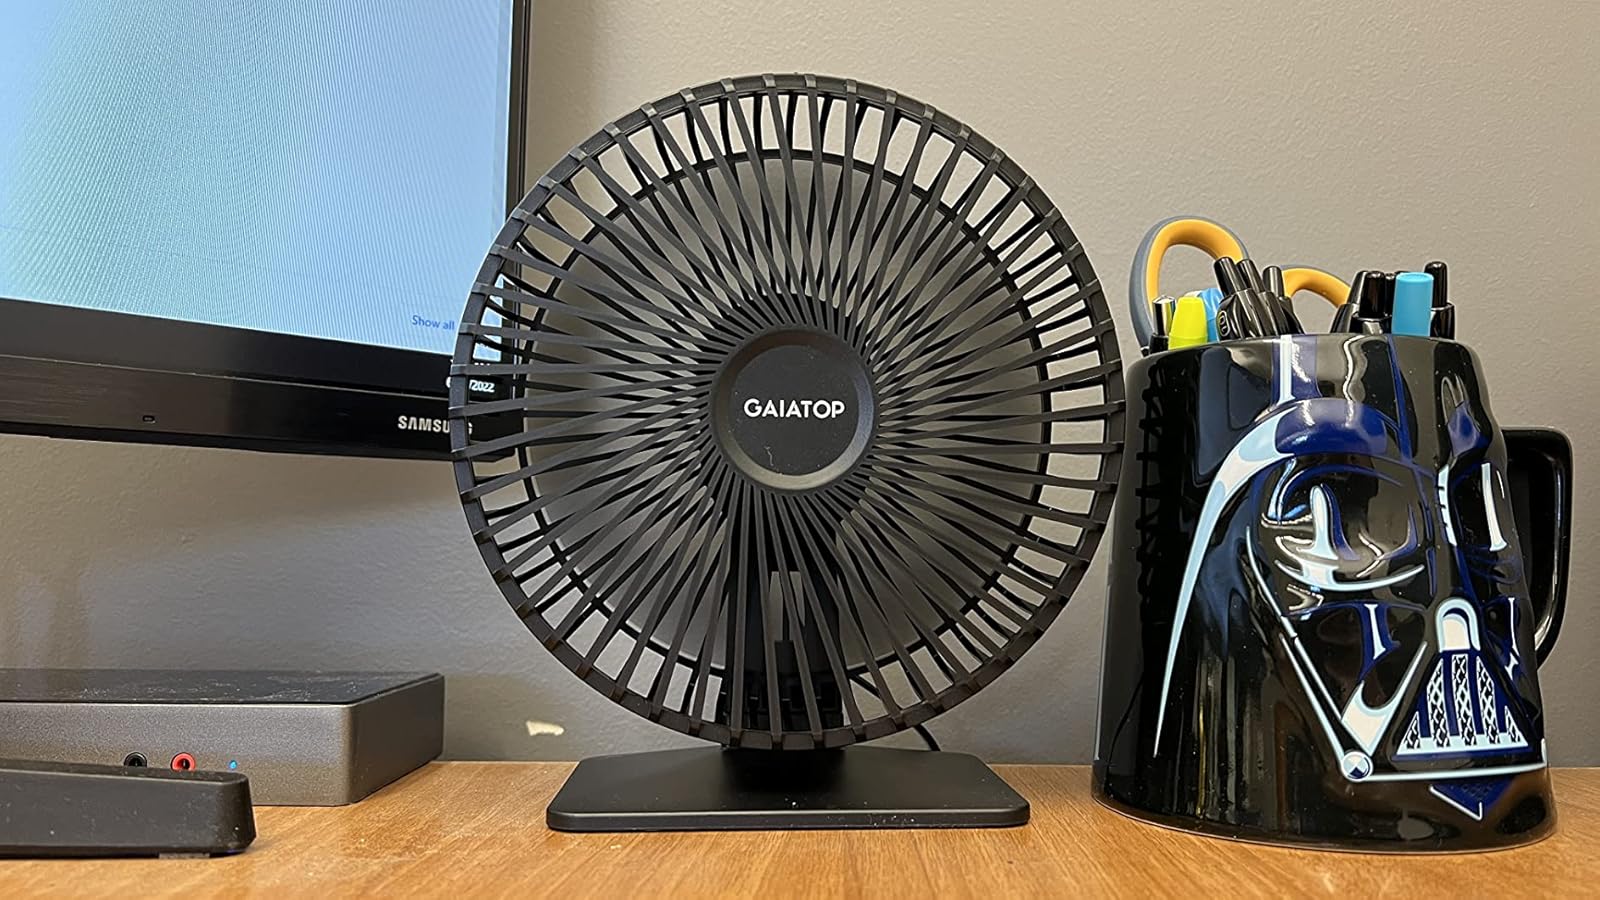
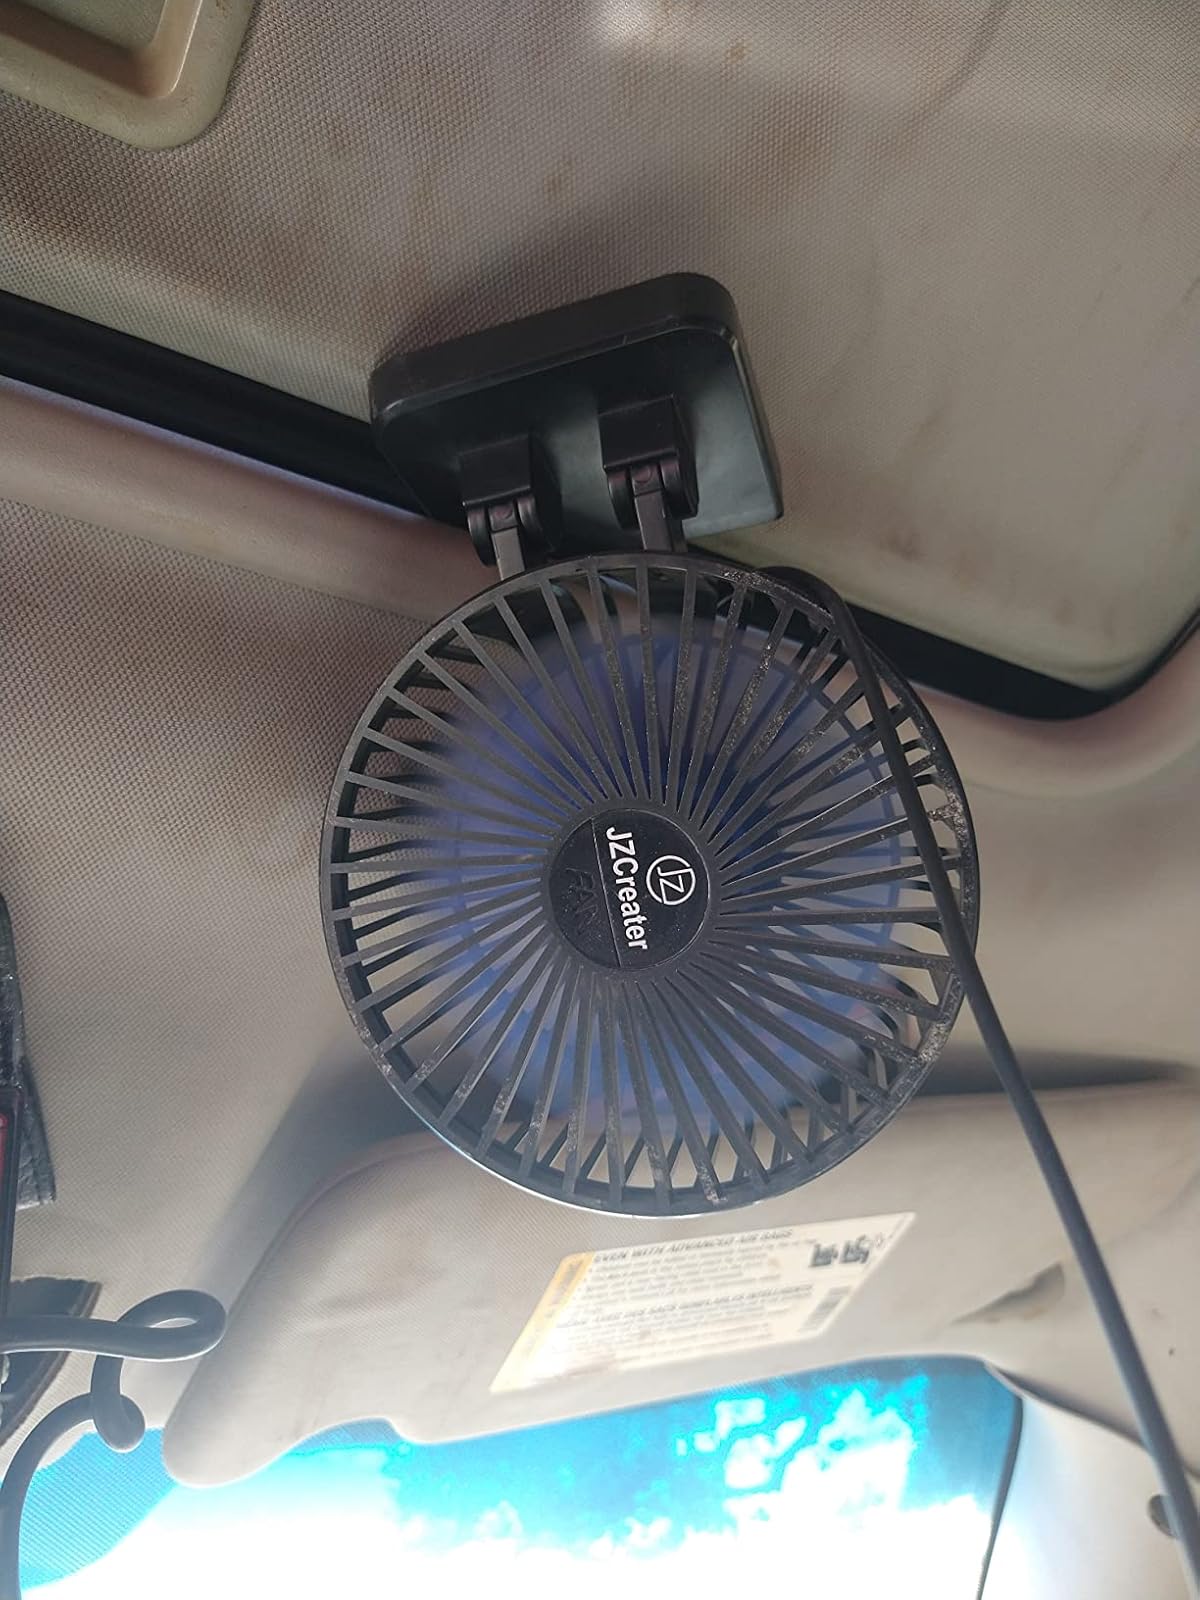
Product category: fan
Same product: no